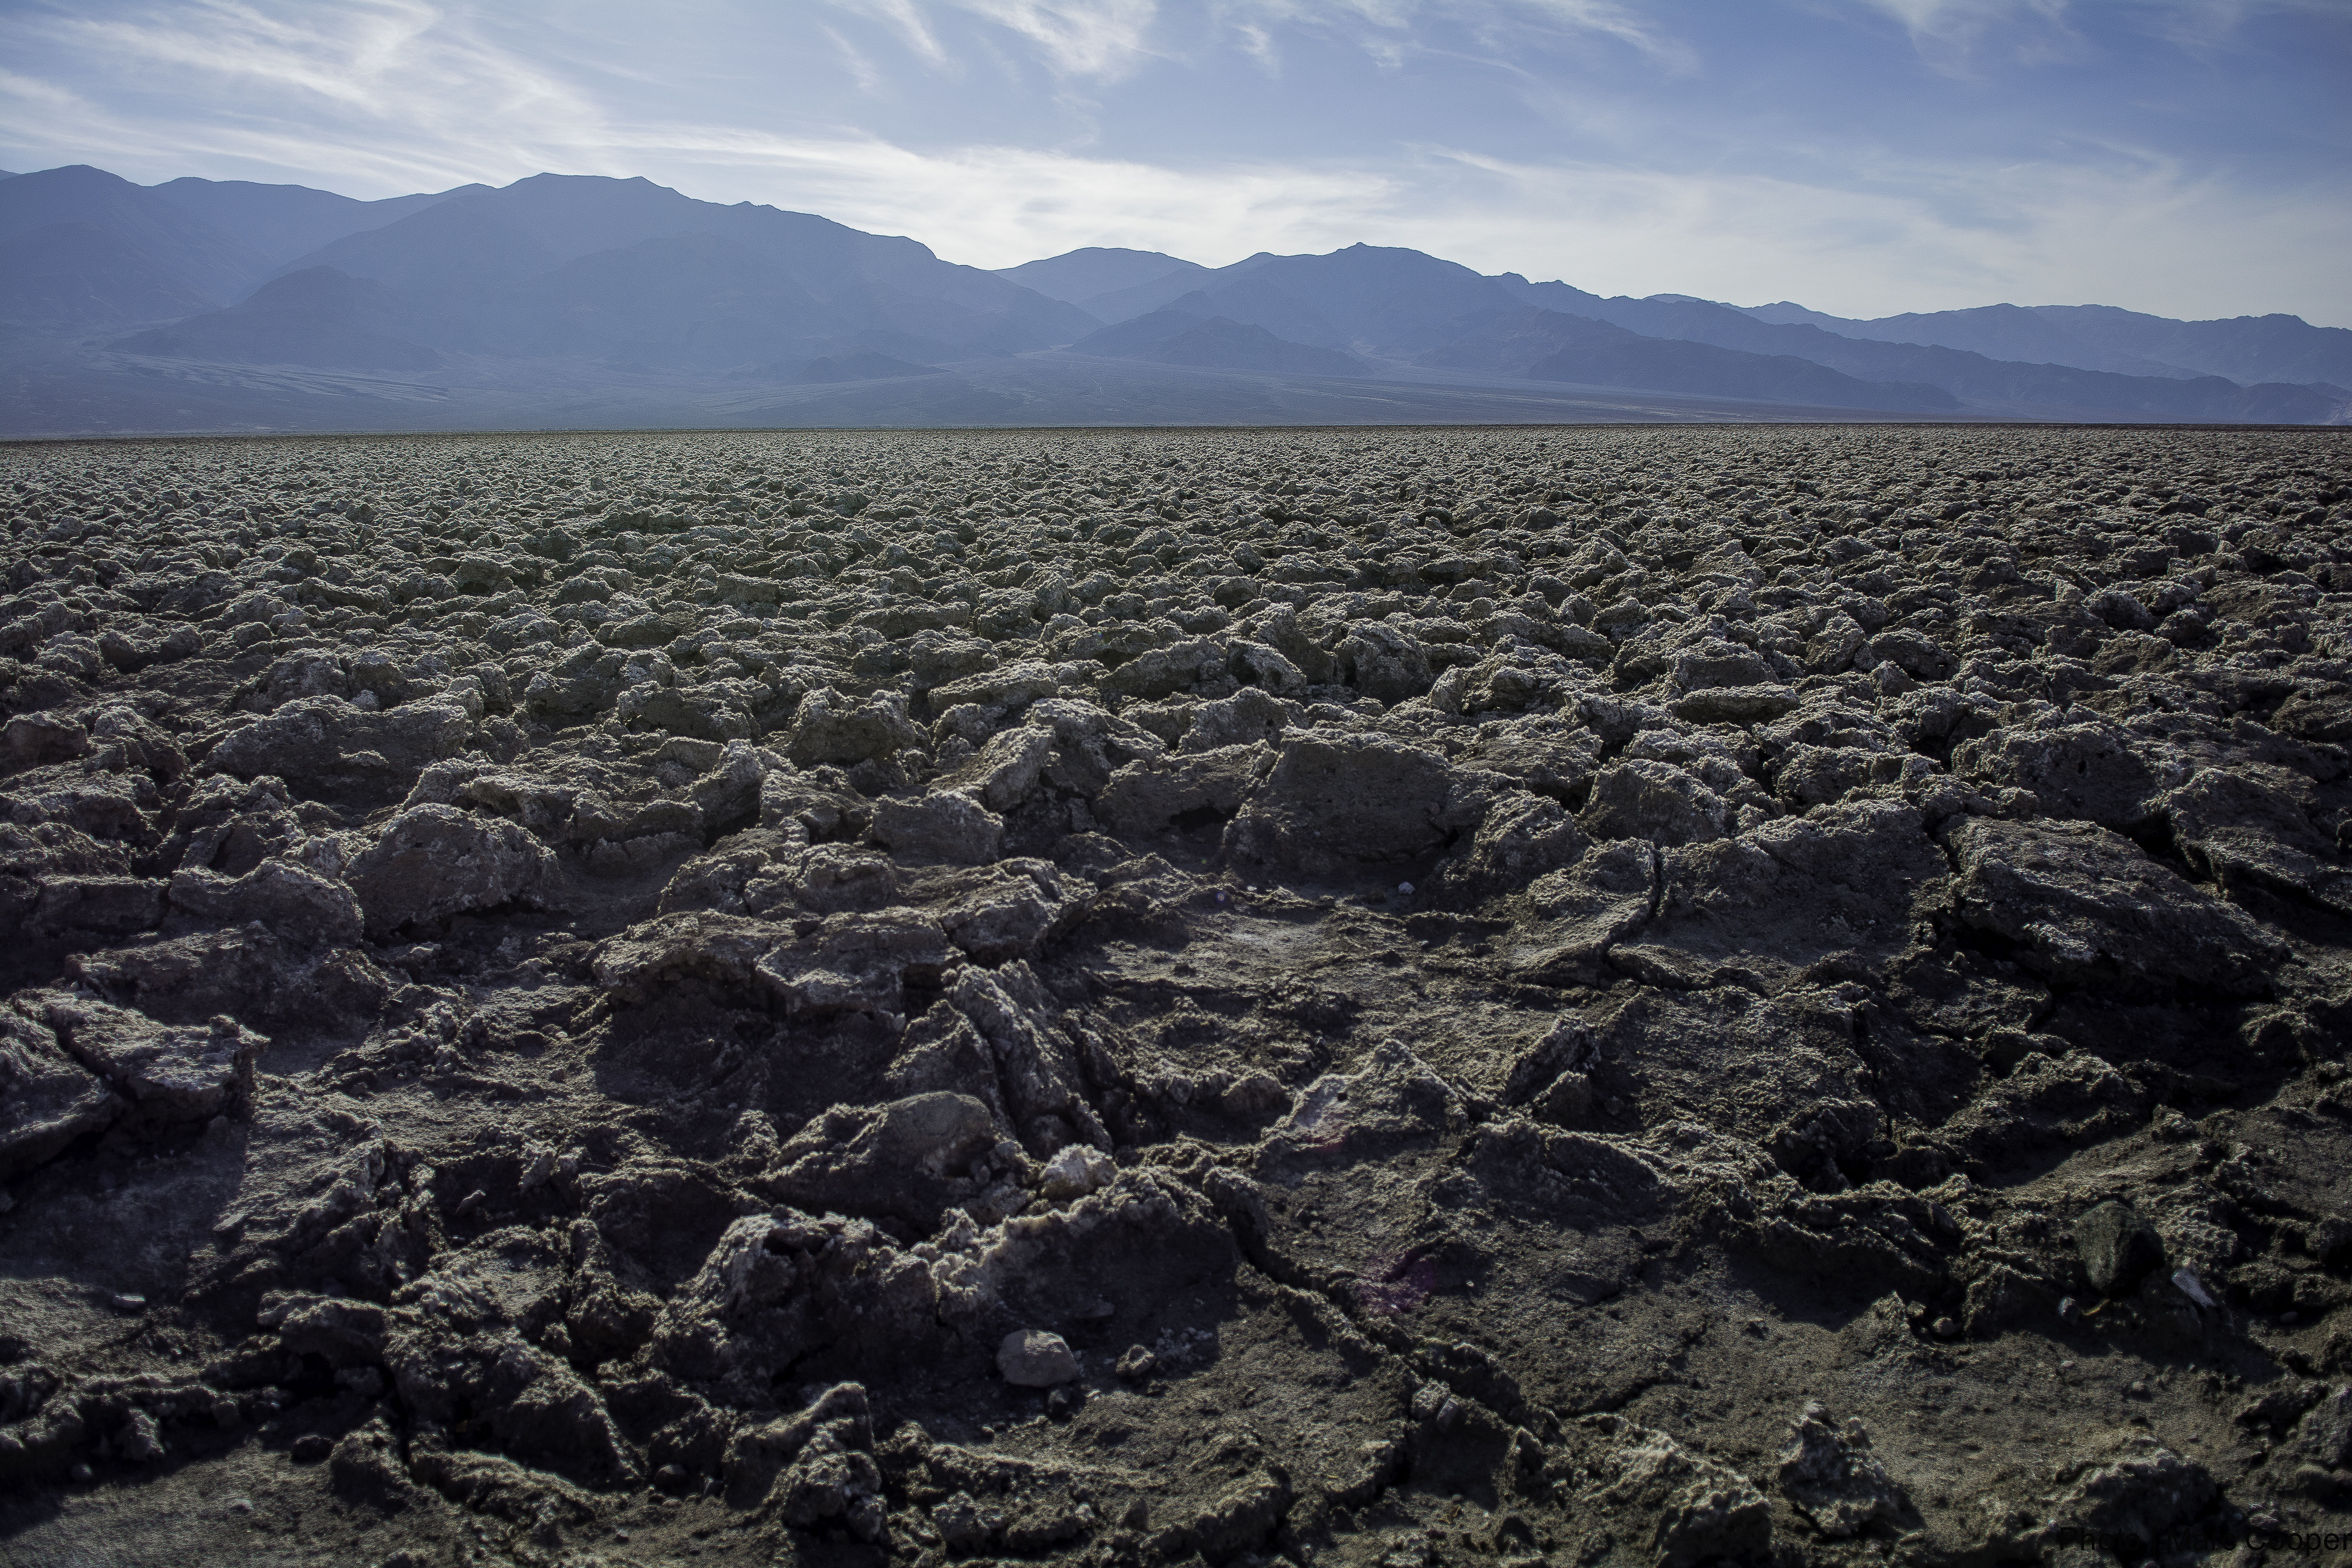
landscape, sea, rock, horizon, wilderness, mountain, desert, valley, soil, cool image, geology, badlands, plateau, deathvalley, marccooper, devilsgolfcourse, artistspalette, i, wadi, landform, natural environment, geographical feature, mountainous landforms, geological phenomenon, volcanic landform